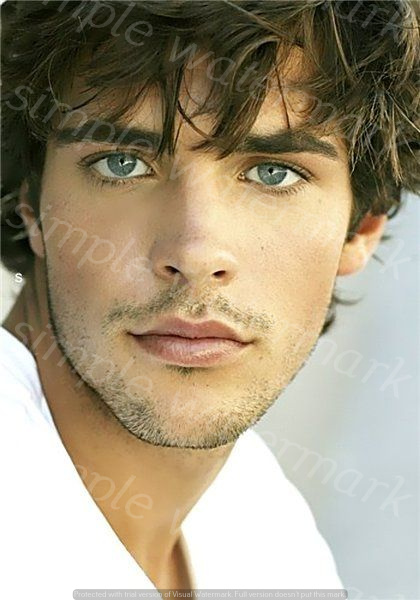
Label: Watermark